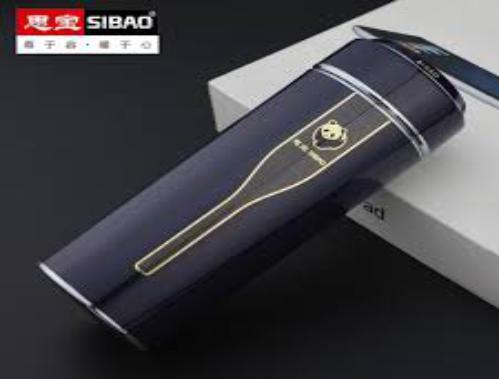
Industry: Necessities